Samsung Intensity (series)

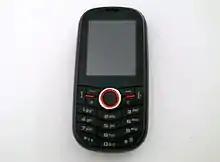
Samsung Intensity (SCH-U450), part of the series

The Samsung Intensity series is a line of mobile phone devices produced by Samsung Electronics, all of which are feature phones.